Blood on the Highway

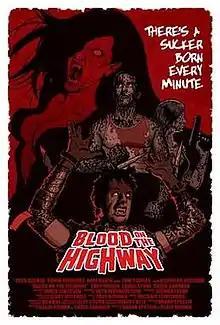
Theatrical poster

Blood on the Highway is an American comedy horror film that was first released in March 2008 by BOH Productions. The film premiered at the AFI Dallas Film Festival on March 28, 2008. The film was directed by Barak Epstein and Blair Rowan and stars Deva George, Robin Gierhart, Nate Rubin, and features Nicholas Brendon and Tom Towles (his final film role who retired from acting before his death on April 2, 2015). The screenplay to the film, is an homage/parody to horror films, was written by Chris Gardner and Blair Rowan.